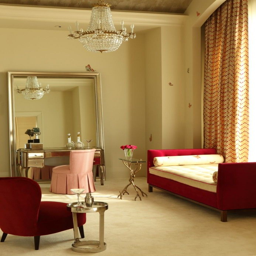
there is a current trend in home design to move the indoors out side .